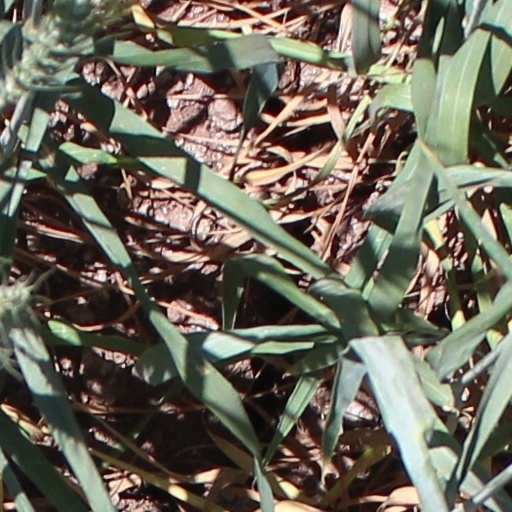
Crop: wheat